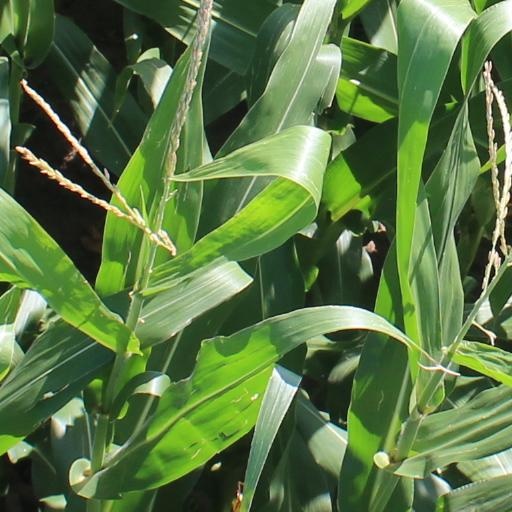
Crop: maize; corn